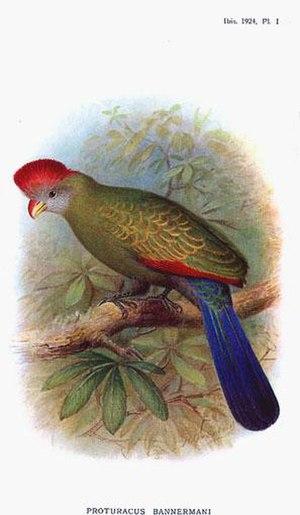
Touraco doré
Le Touraco doré ou Touraco de Bannerman, est une espèce d'oiseau de la famille des Musophagidae.